José Manuel del Río

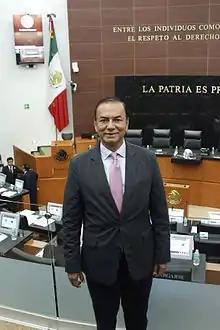
José Manuel del Río Virgen

José Manuel del Río Virgen (born 8 January 1954) is a Mexican politician affiliated with Convergence who served in the lower house of the Congress from 2000 to 2003 and again from 2006 to 2009.